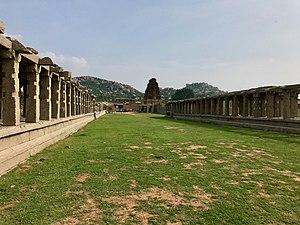
L'ensemble monumental de Hampi est un site du patrimoine mondial classé au patrimoine mondial de l'UNESCO situé à Hampi dans le centre-est de l'état de Karnataka, en Inde. Il est le centre de la capitale éponyme de l'empire hindou Vijayanagara pendant le XIVᵉ siècle. Les chroniques laissées par les voyageurs perses et européens, et en particulier par les Portugais, parlent d'une grande ville prospère et prospère située près de la Tungabhadrâ. En 1500, Hampi-Vijayanagara était la deuxième plus grande ville de l’époque médiévale après Pékin, et probablement la plus riche de l’Inde à cette époque, attirant des commerçants persans et portugais. L'empire de Vijayanagara est vaincu par une coalition de sultanats musulmans; sa capitale est conquise, pillée et détruite par les armées du sultanat en 1565, après quoi Hampi est restée en ruine.